NABI LFW

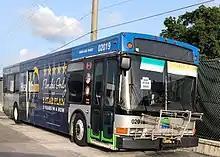
Miami-Dade Transit Nabi 40lfw 040.02 (built in 2000, photographed 2020)

Approximately 4,500 LFW buses were produced from 1998 through 2013. Most of the LFW production was for the 40-LFW model, with more than fifty orders; there were six orders for 31-LFW, eighteen orders for the 35-LFW, and two orders for the 60-LFW (including one order for the bus tested at Altoona, which was later sold as part of the CTA order).